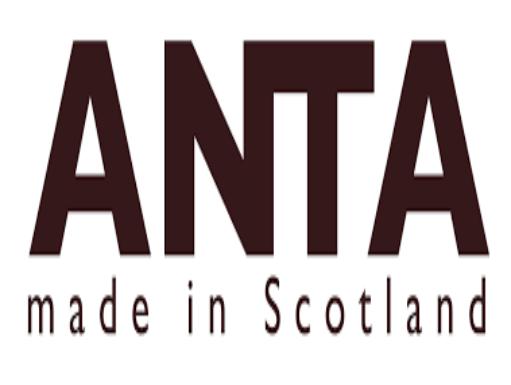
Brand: ANTA
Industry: Clothes